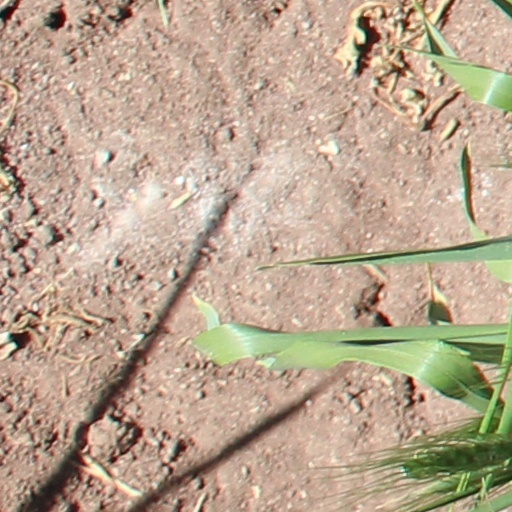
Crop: wheat